Soběslav II, Duke of Bohemia

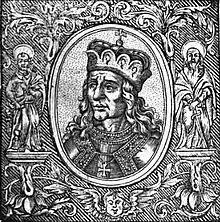

Soběslav II (also Sobeslaus II), called "Prince of the Peasants" or "King of the Peasants" (c. 1128 – 9 or 29 January 1180), was the Duke of Bohemia from 1173 to 1178. He was the second son of Soběslav I. Supported by neither nobles nor emperor, he was backed solely by the lowest classes.